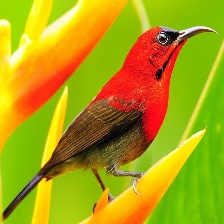
Species: CRIMSON SUNBIRD
Scientific name: AETHOPYGA SIPARAJA